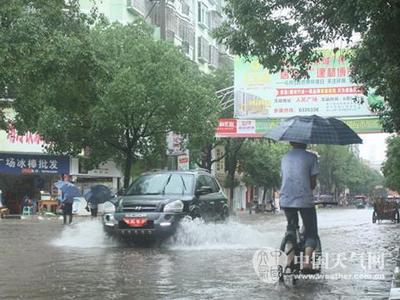
Weather: rain or strom